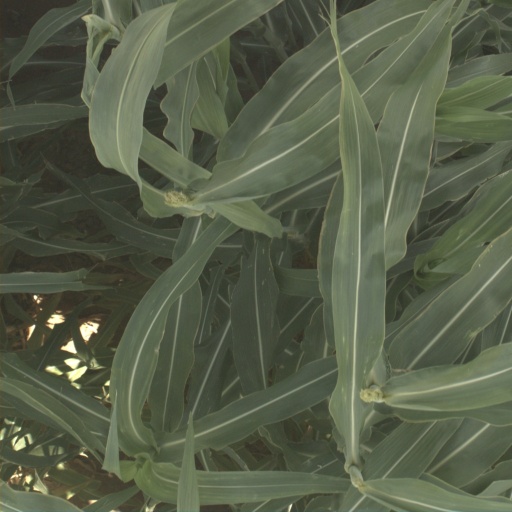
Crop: sorghum